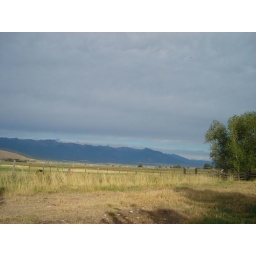
Storm brewing over the mountains behind our house in Oregon.